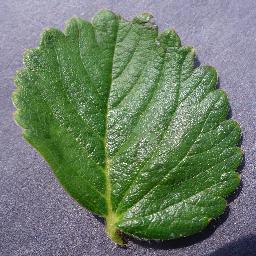
Label: Strawberry___healthy